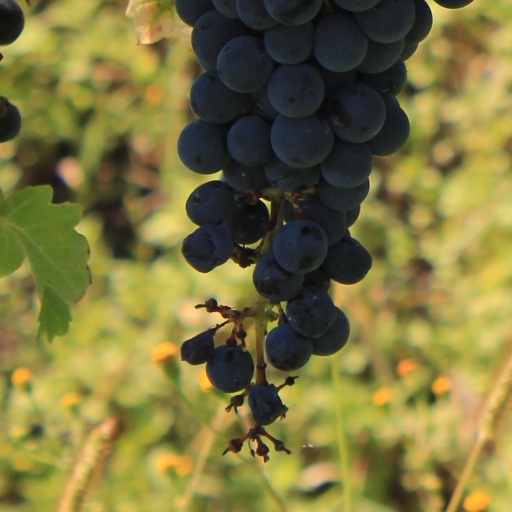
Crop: grape